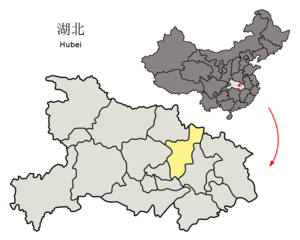
Xiaogan
Xiaogans beliggenhed i Hubei
Xiaogan er en by på præfekturniveau i provinsen Hubei i det centrale Kina. Præfekturet har et areal på 8.910 km ² og en befolkning 5.210.000.